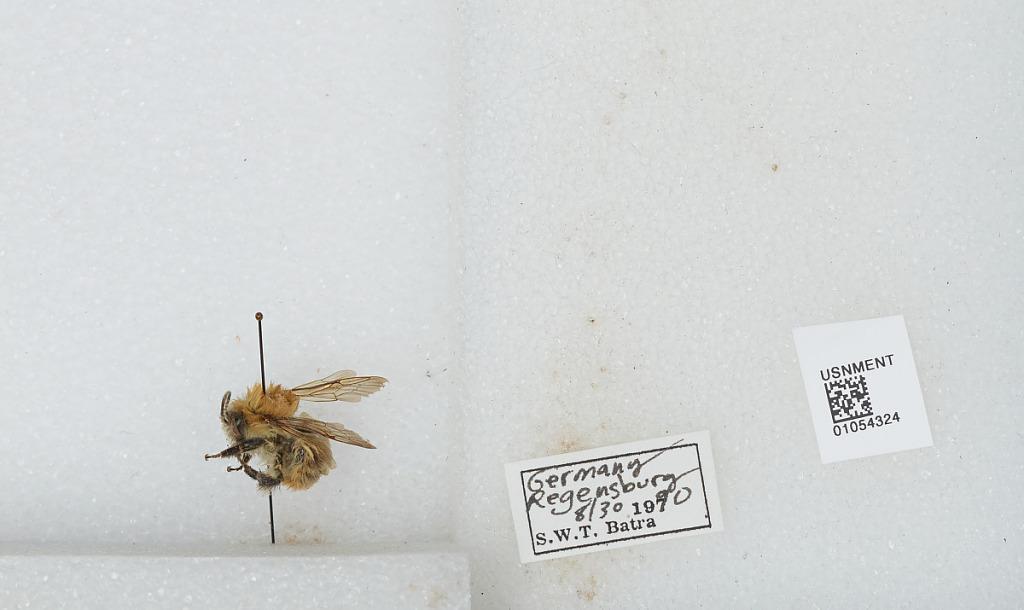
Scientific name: Bombus sp.
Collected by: S. Batra
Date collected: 1990-8-30
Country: Germany
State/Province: Bavaria
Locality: Regensburg
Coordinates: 49.0131, 12.1008